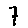
Label: 7